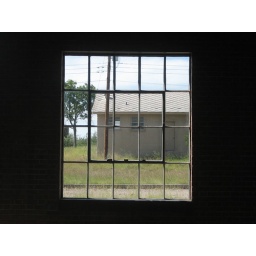
Old window in the artillary building